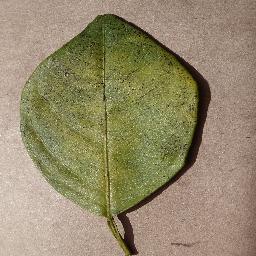
Label: Orange___Haunglongbing_(Citrus_greening)